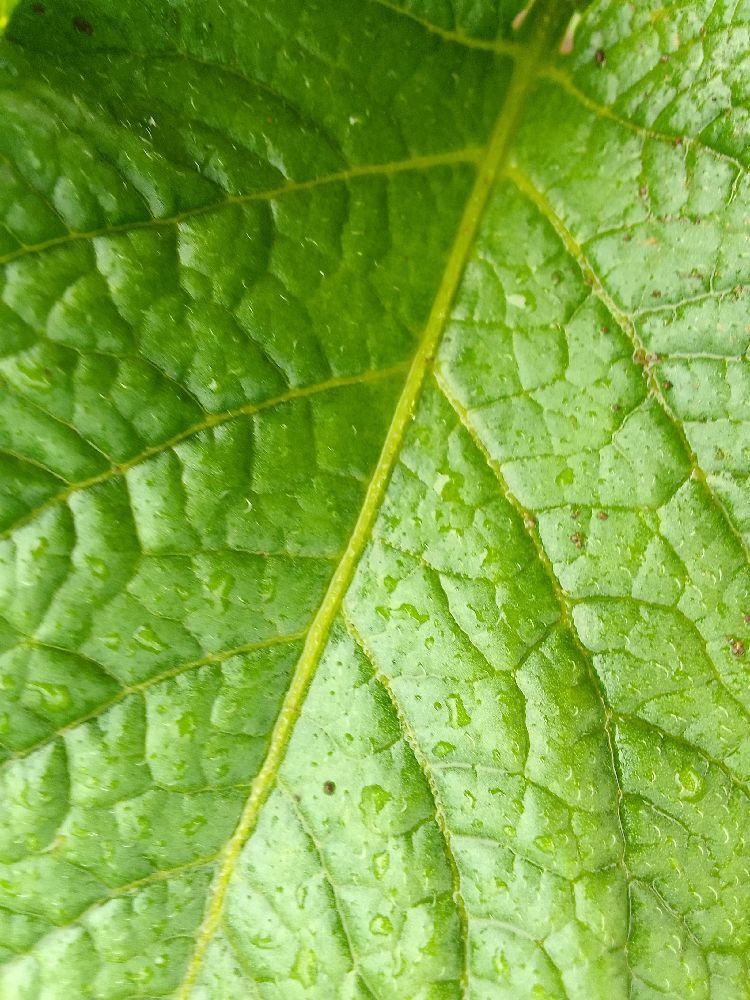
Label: Healthy